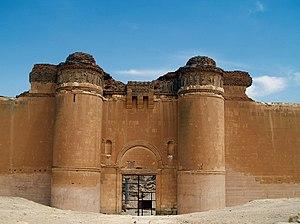
Le patrimoine syrien durant la guerre civile syrienne et depuis l'année 2011, a fait l'objet par ses protagonistes, d'importantes et étendues destructions par tirs et bombardements, et aussi par occupations illégales et pillages des sites.